USS Edson

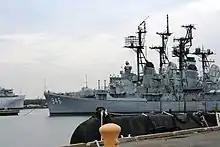
The bow of USS "Edson" at Philadelphia Naval Shipyard

In June 1961 "Edson", together with the other ships of DESDIV 231, sailed to Portland, Oregon, to represent the U.S. Navy at the annual Rose Festival. On 11 August 1961, "Edson" sailed from Long Beach harbor to start her second WESTPAC deployment. She spent three months in operations with the attack carriers USS "Ranger" and USS "Ticonderoga" and spent the month of December patrolling the straits between Taiwan and the mainland of Communist China.